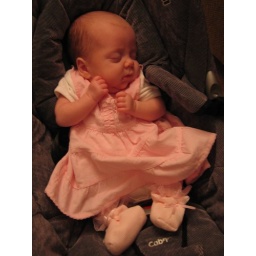
I didn't want to nap in any old place, but this car seat is very comfy.